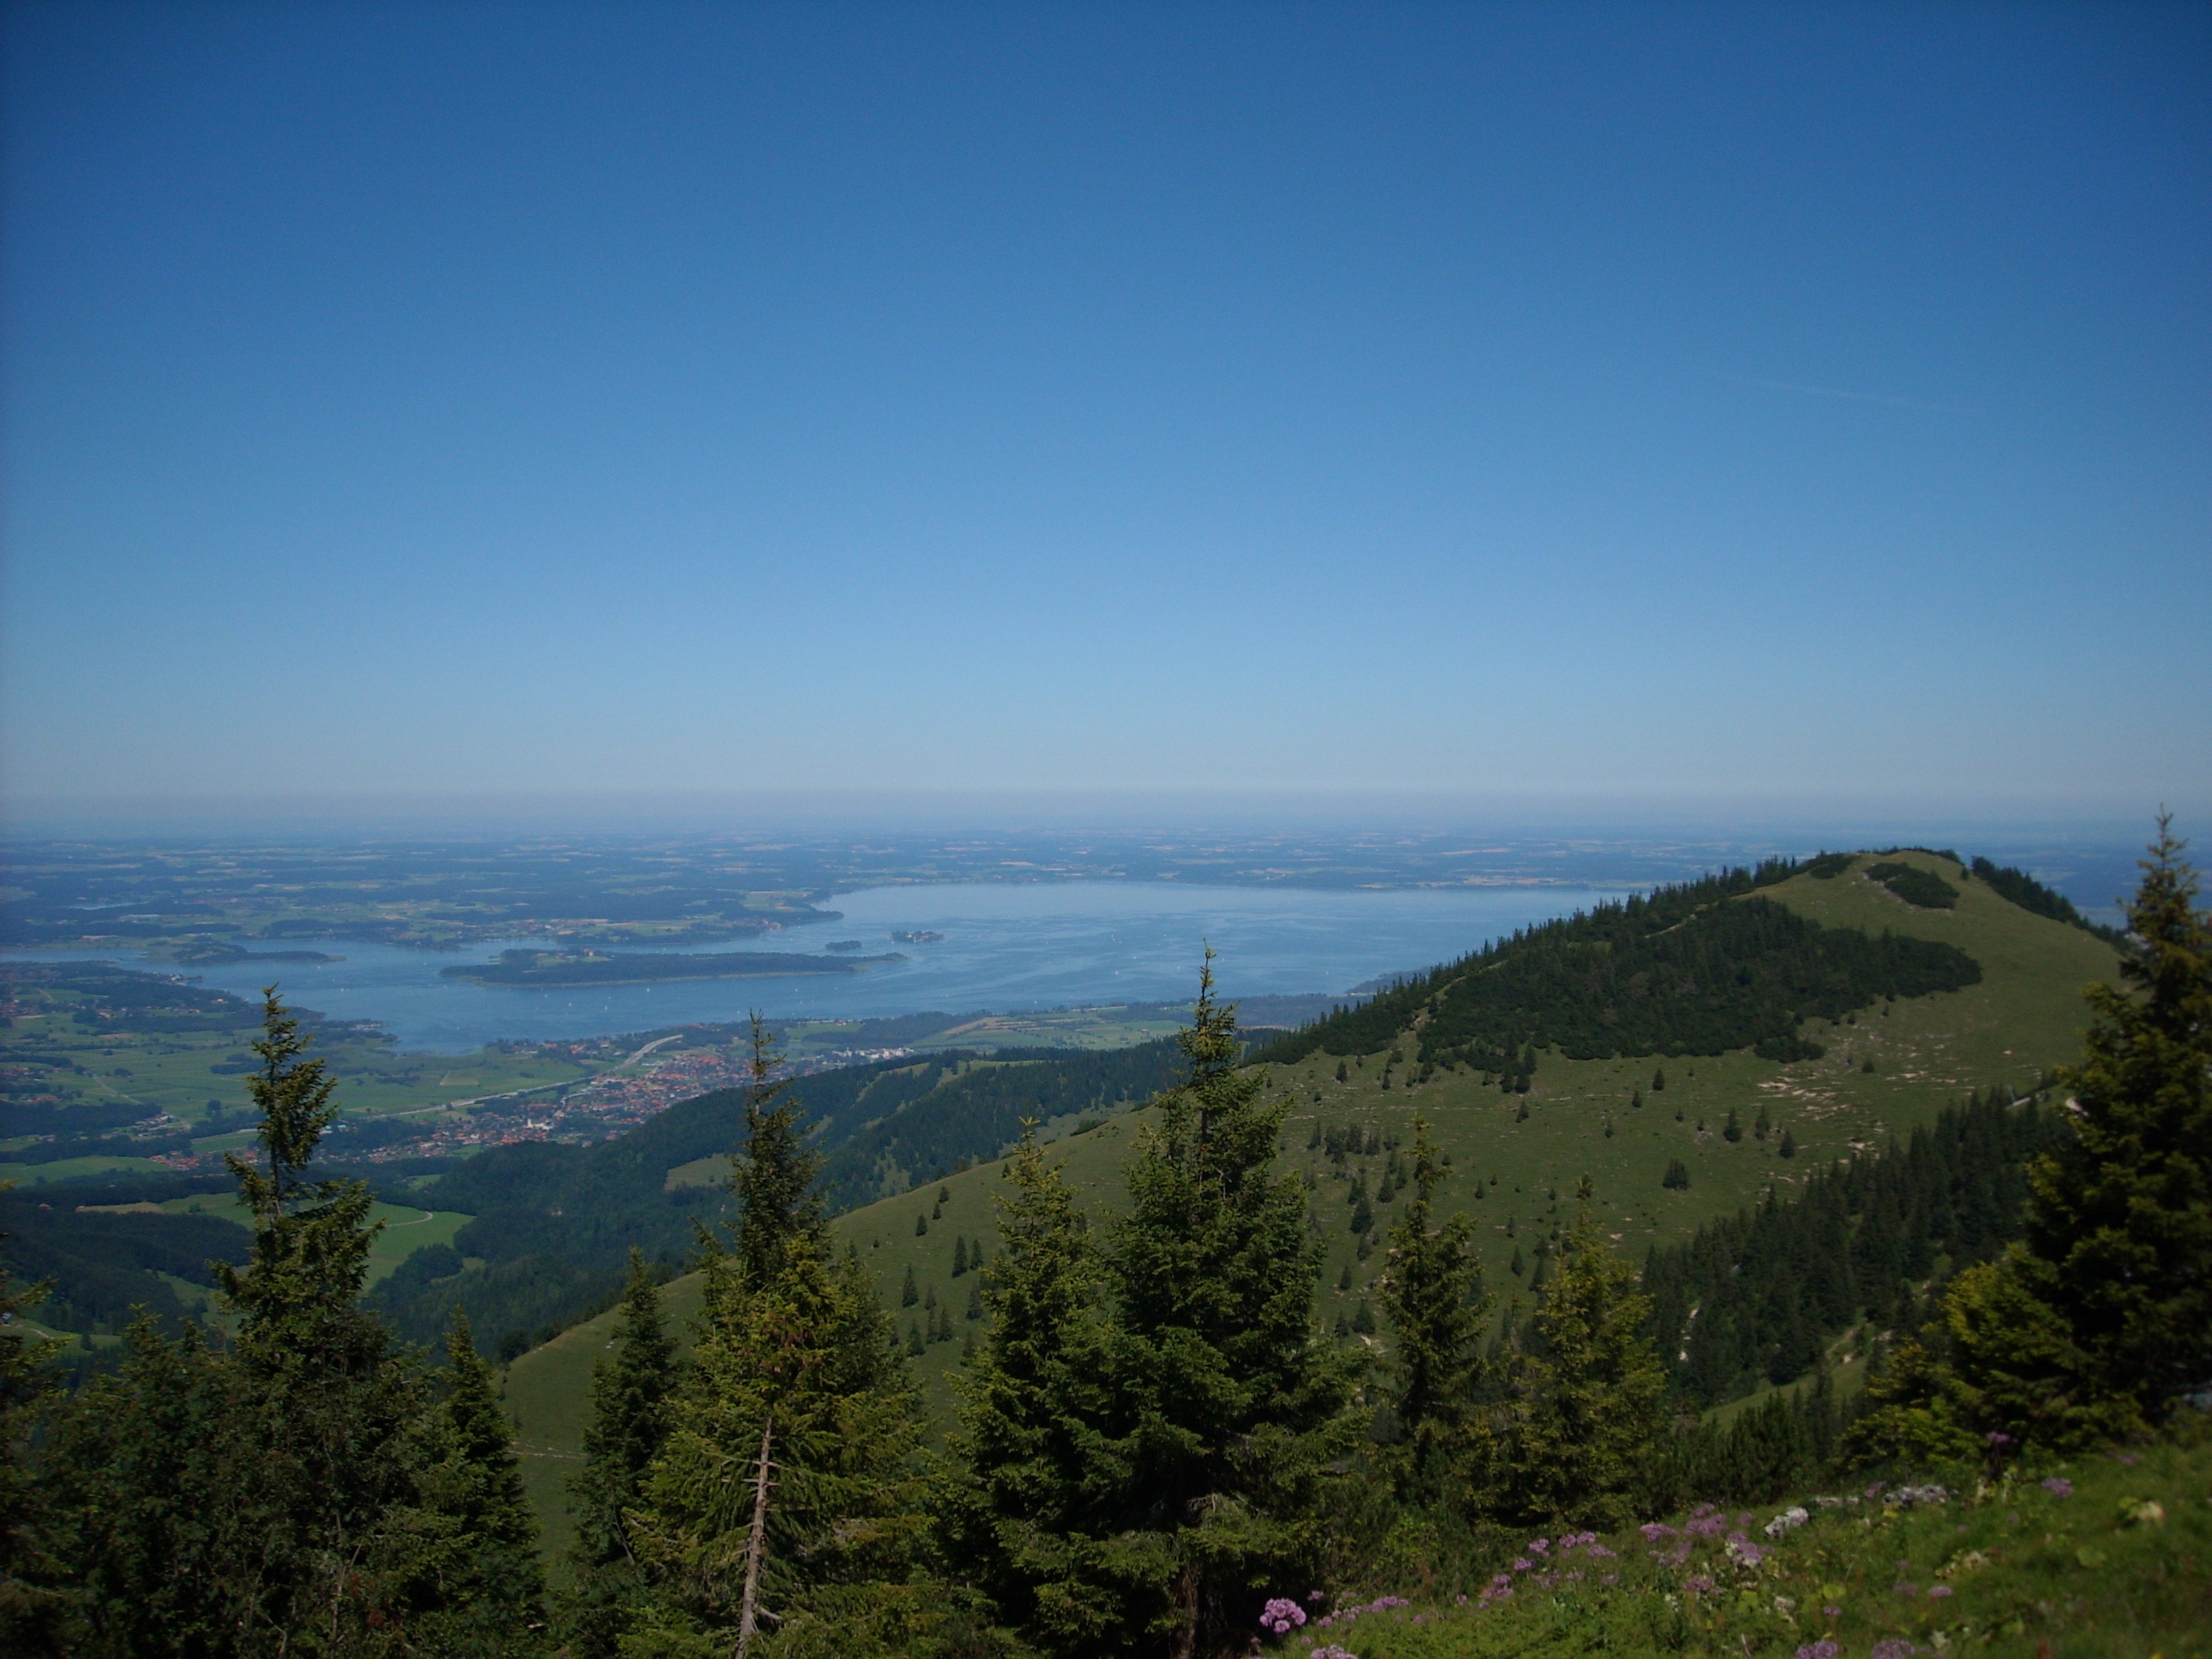
landscape, tree, forest, horizon, wilderness, mountain, meadow, hill, mountain range, haze, alpine, ridge, summit, clouds, mountains, alps, plateau, bavaria, fell, ecosystem, landform, chiemsee, kampenwand, alpenblick, geographical feature, atmospheric phenomenon, mountainous landforms